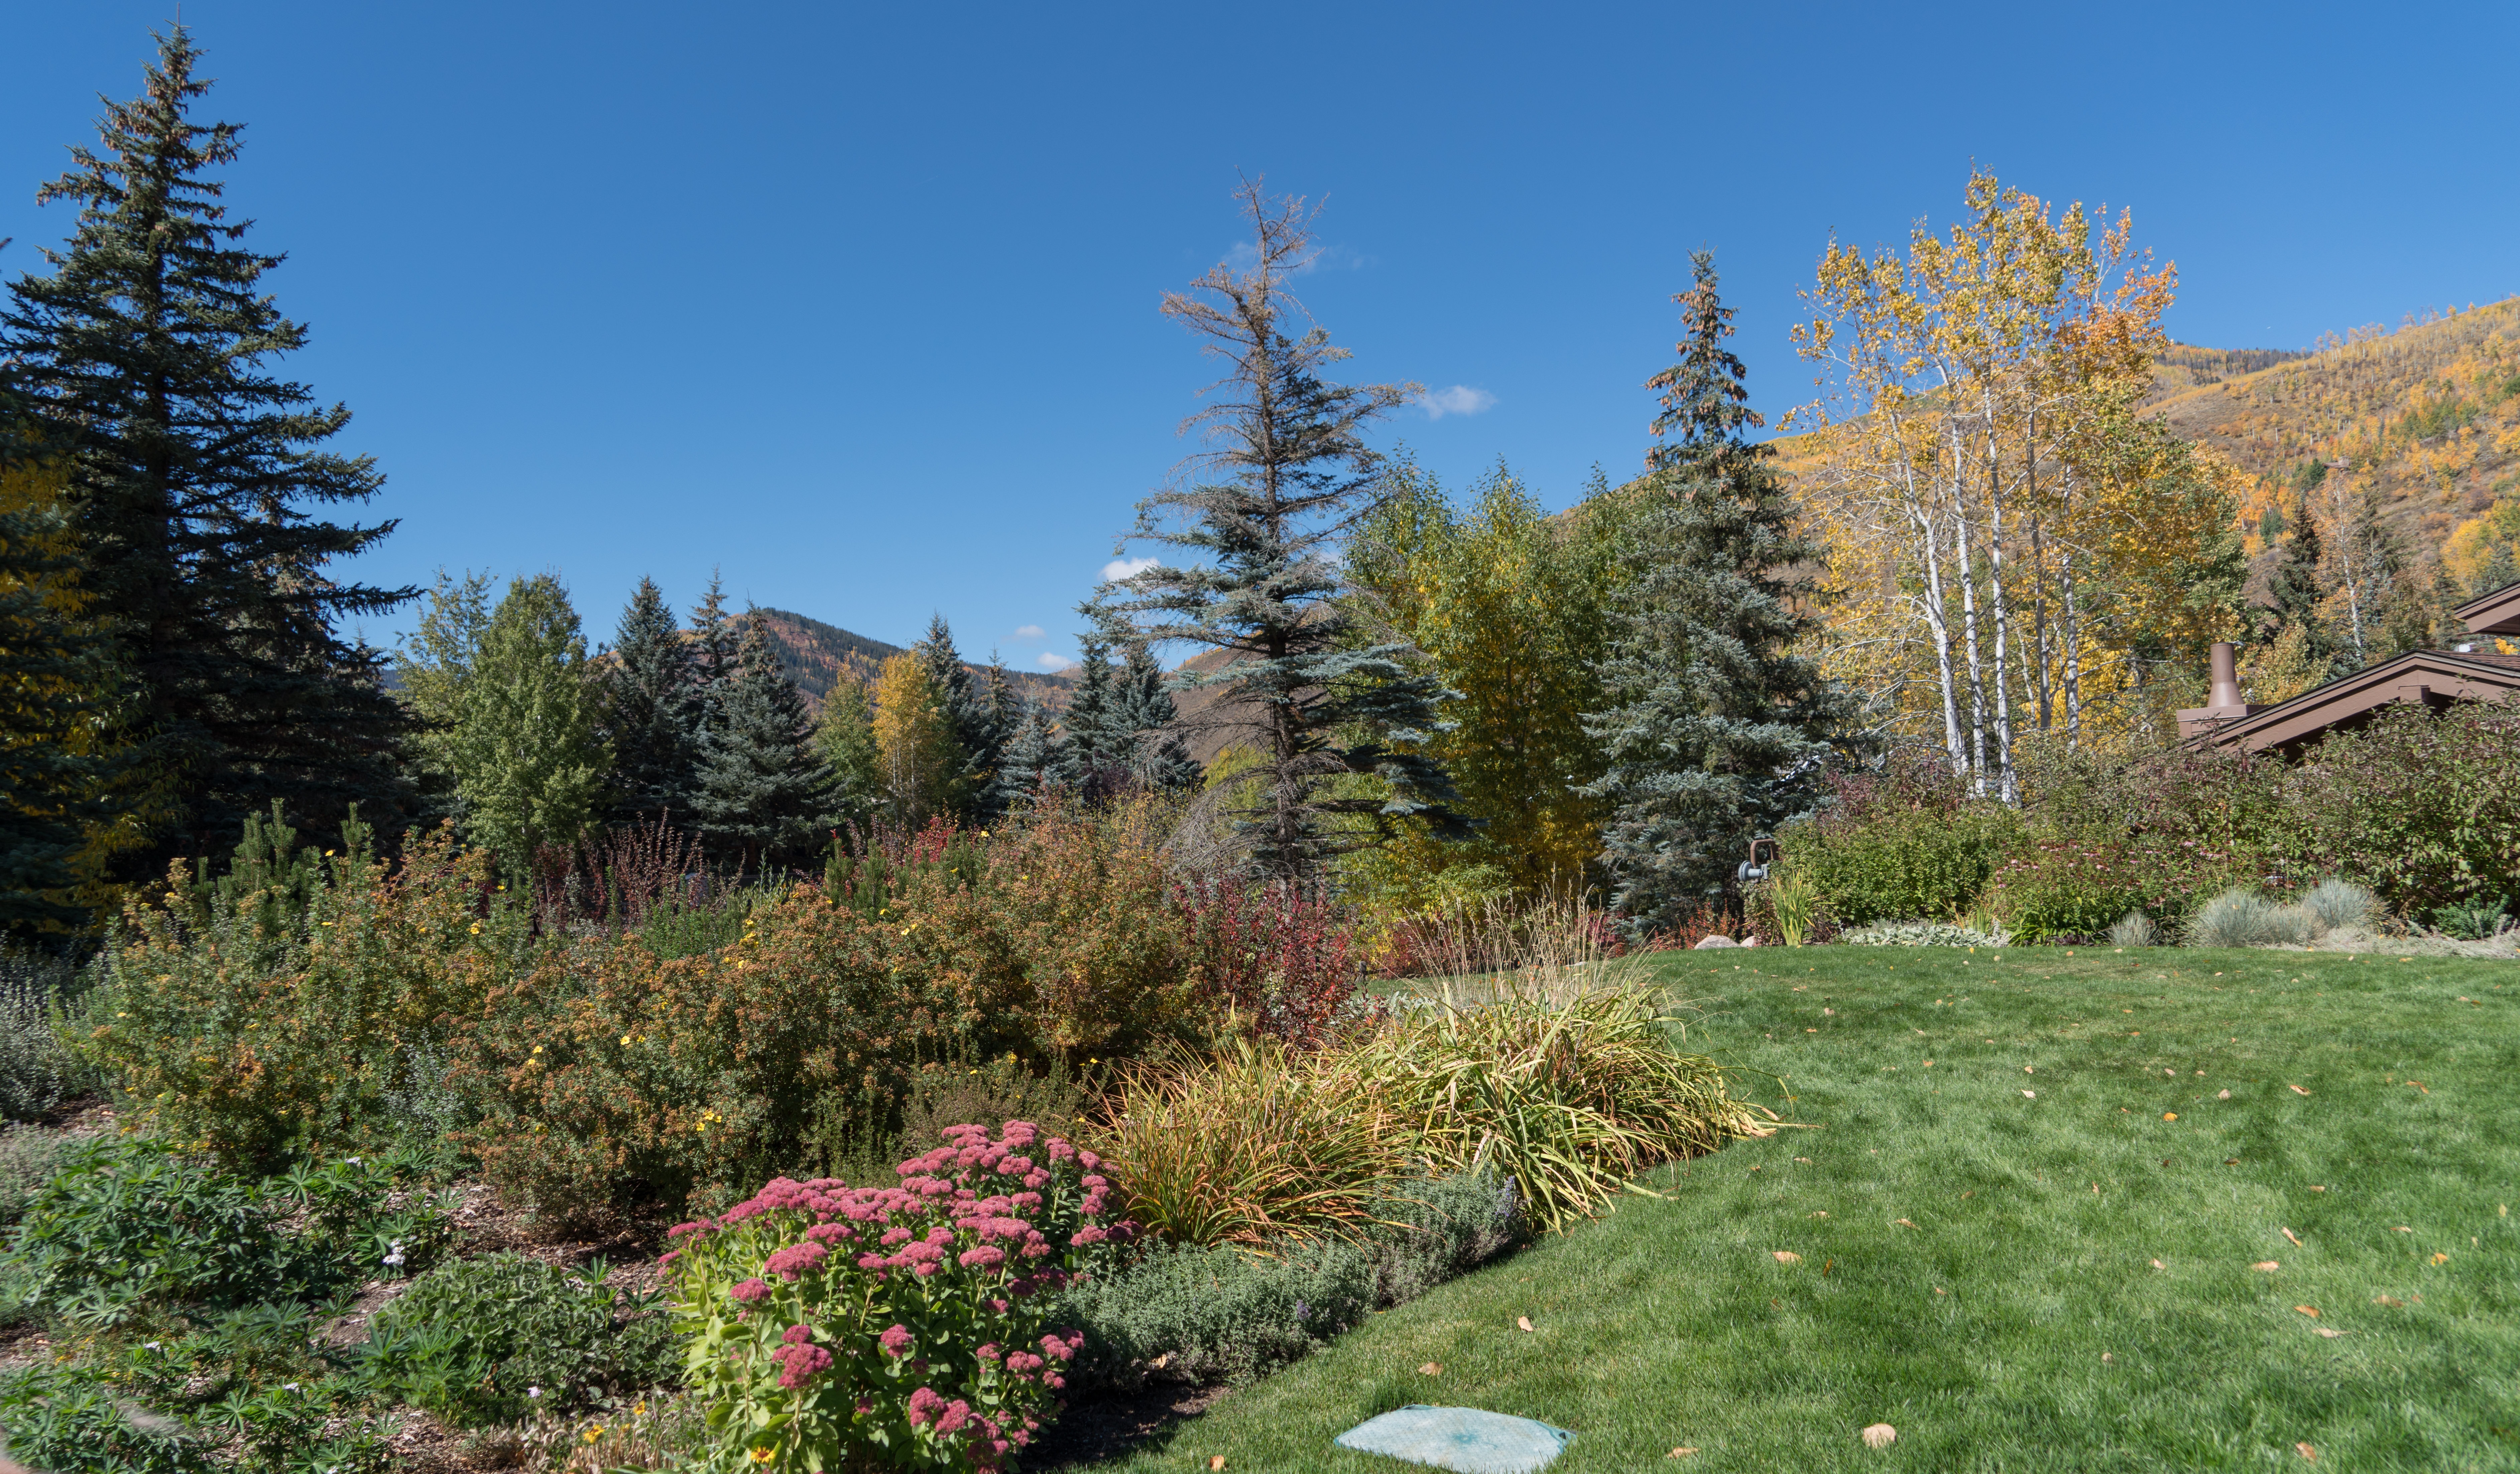
landscape, tree, nature, forest, outdoor, wilderness, person, mountain, people, plant, hiking, trail, meadow, flower, mountain range, travel, foliage, young, scenic, autumn, scenery, usa, fir, ridge, activity, conifer, children, spruce, colorado, happy, playground, shrub, woodland, larch, ecosystem, destination, vail, betty ford park, biome, woody plant, mountainous landforms, temperate broadleaf and mixed forest, temperate coniferous forest, land plant